Valleroy-le-Sec

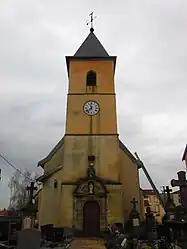
The church in Valleroy-le-Sec

Valleroy-le-Sec is a commune in the Vosges department in Grand Est in northeastern France.